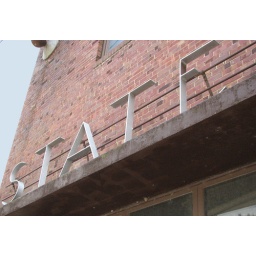
state of illinois building by river